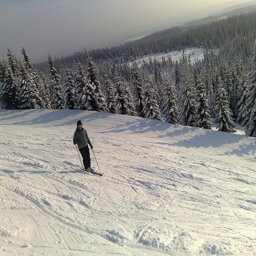
A man is snow skiing next to tree tops.
Man skiing down a snowy slope with evergreen trees behind him.
Person skiing down snow with lots of evergreen trees in back.
The skier goes down the slope near a line of trees.
A man riding skis down a snow covered ski slope.